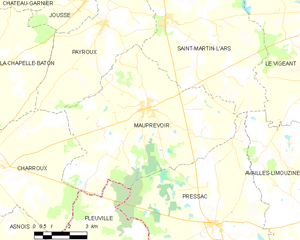
Carte des communes françaises Mauprévoir